Crime in Slovenia

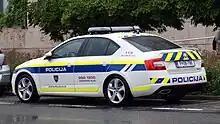
A police car in Slovenia in 2016.

Slovenia is a Central European country with a history of relatively low crime. Slovenia has an assortment of police forces, with the Slovenian National Police Force the primary law enforcement agency.